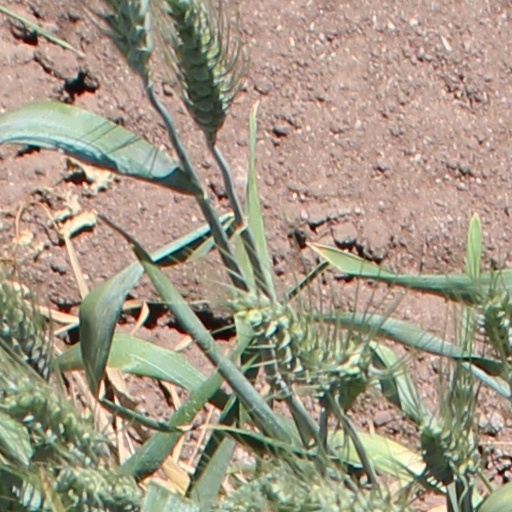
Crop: wheat